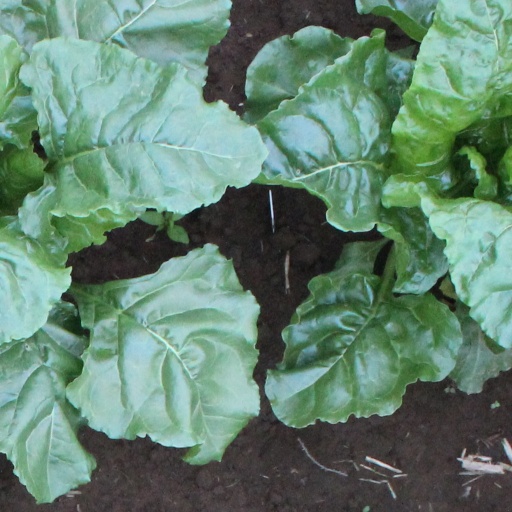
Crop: sugar beet